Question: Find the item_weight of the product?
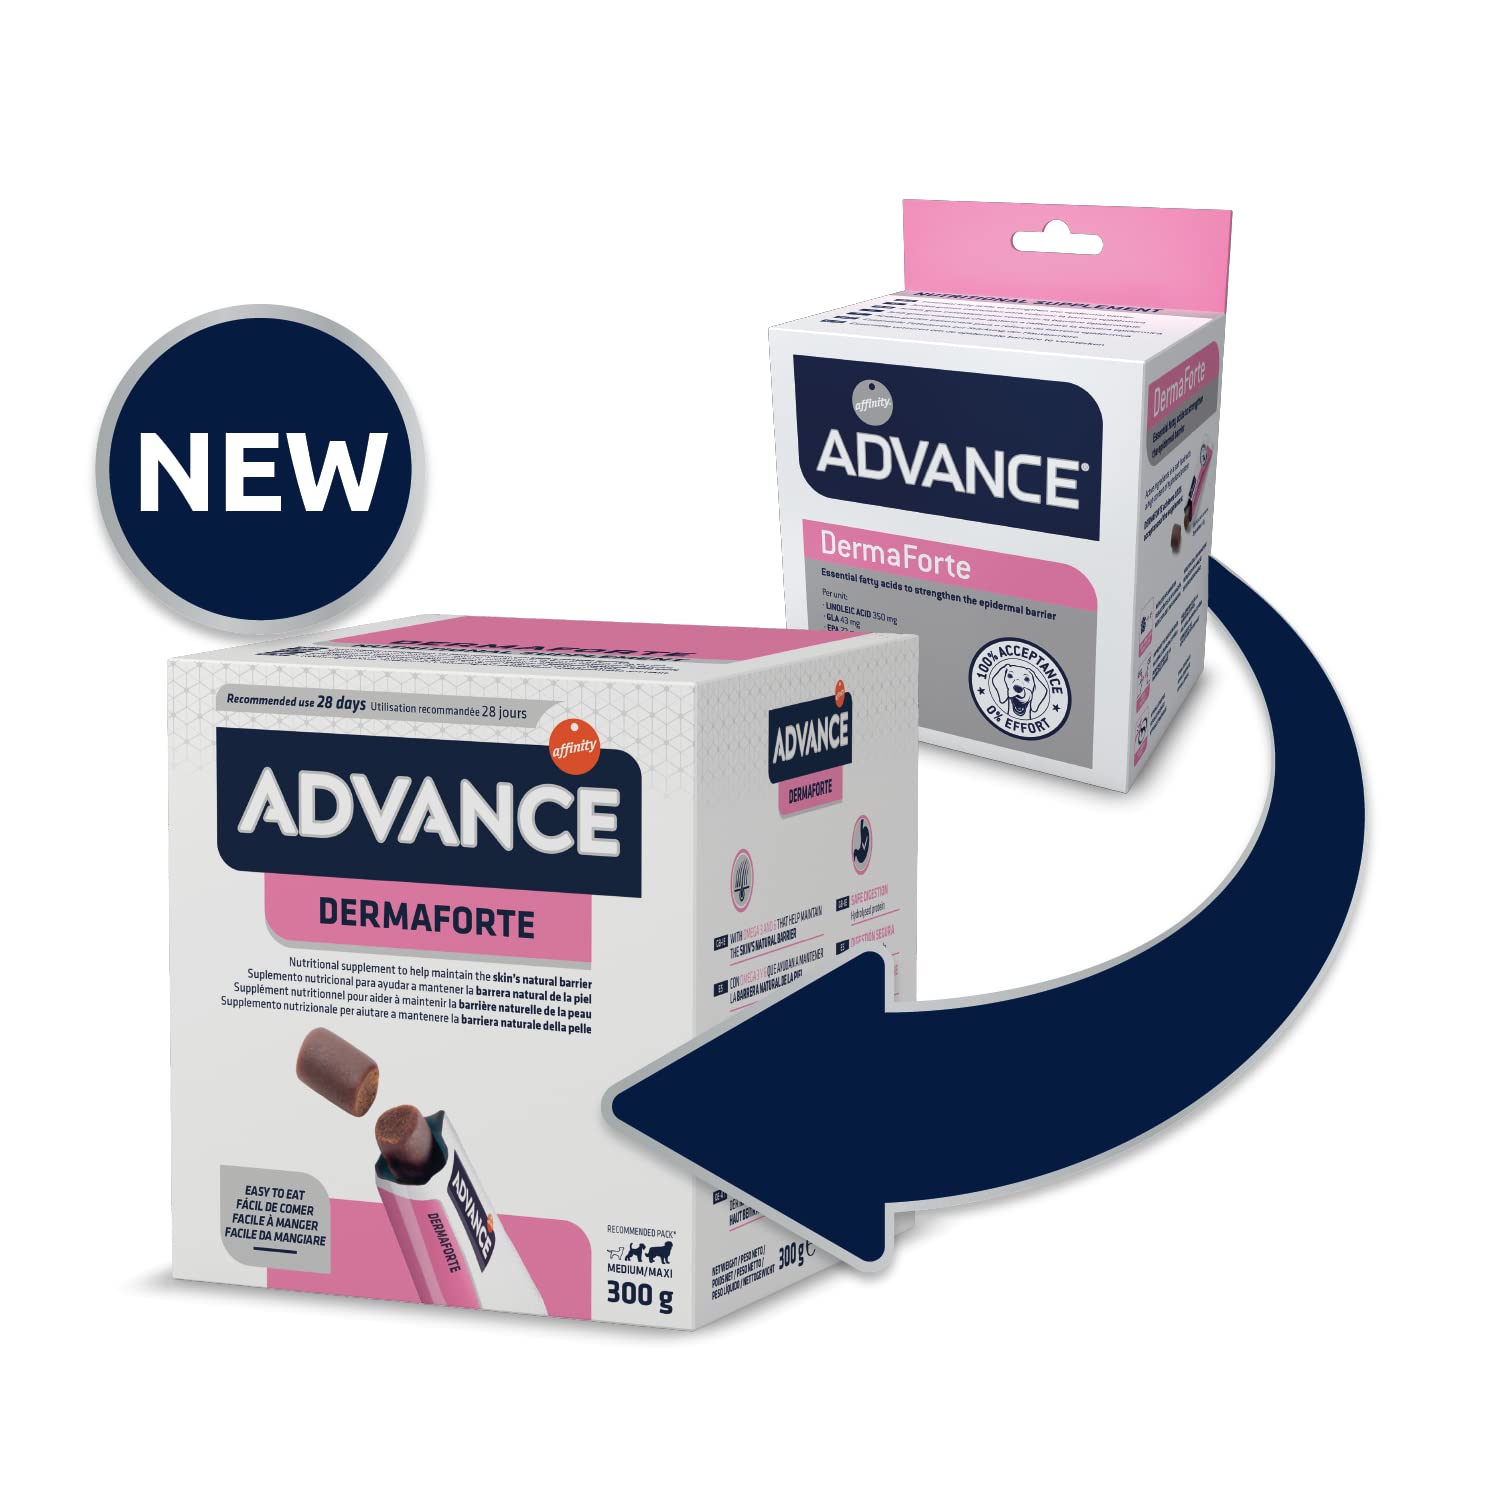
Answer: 300.0 gram